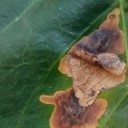
Label: Miner